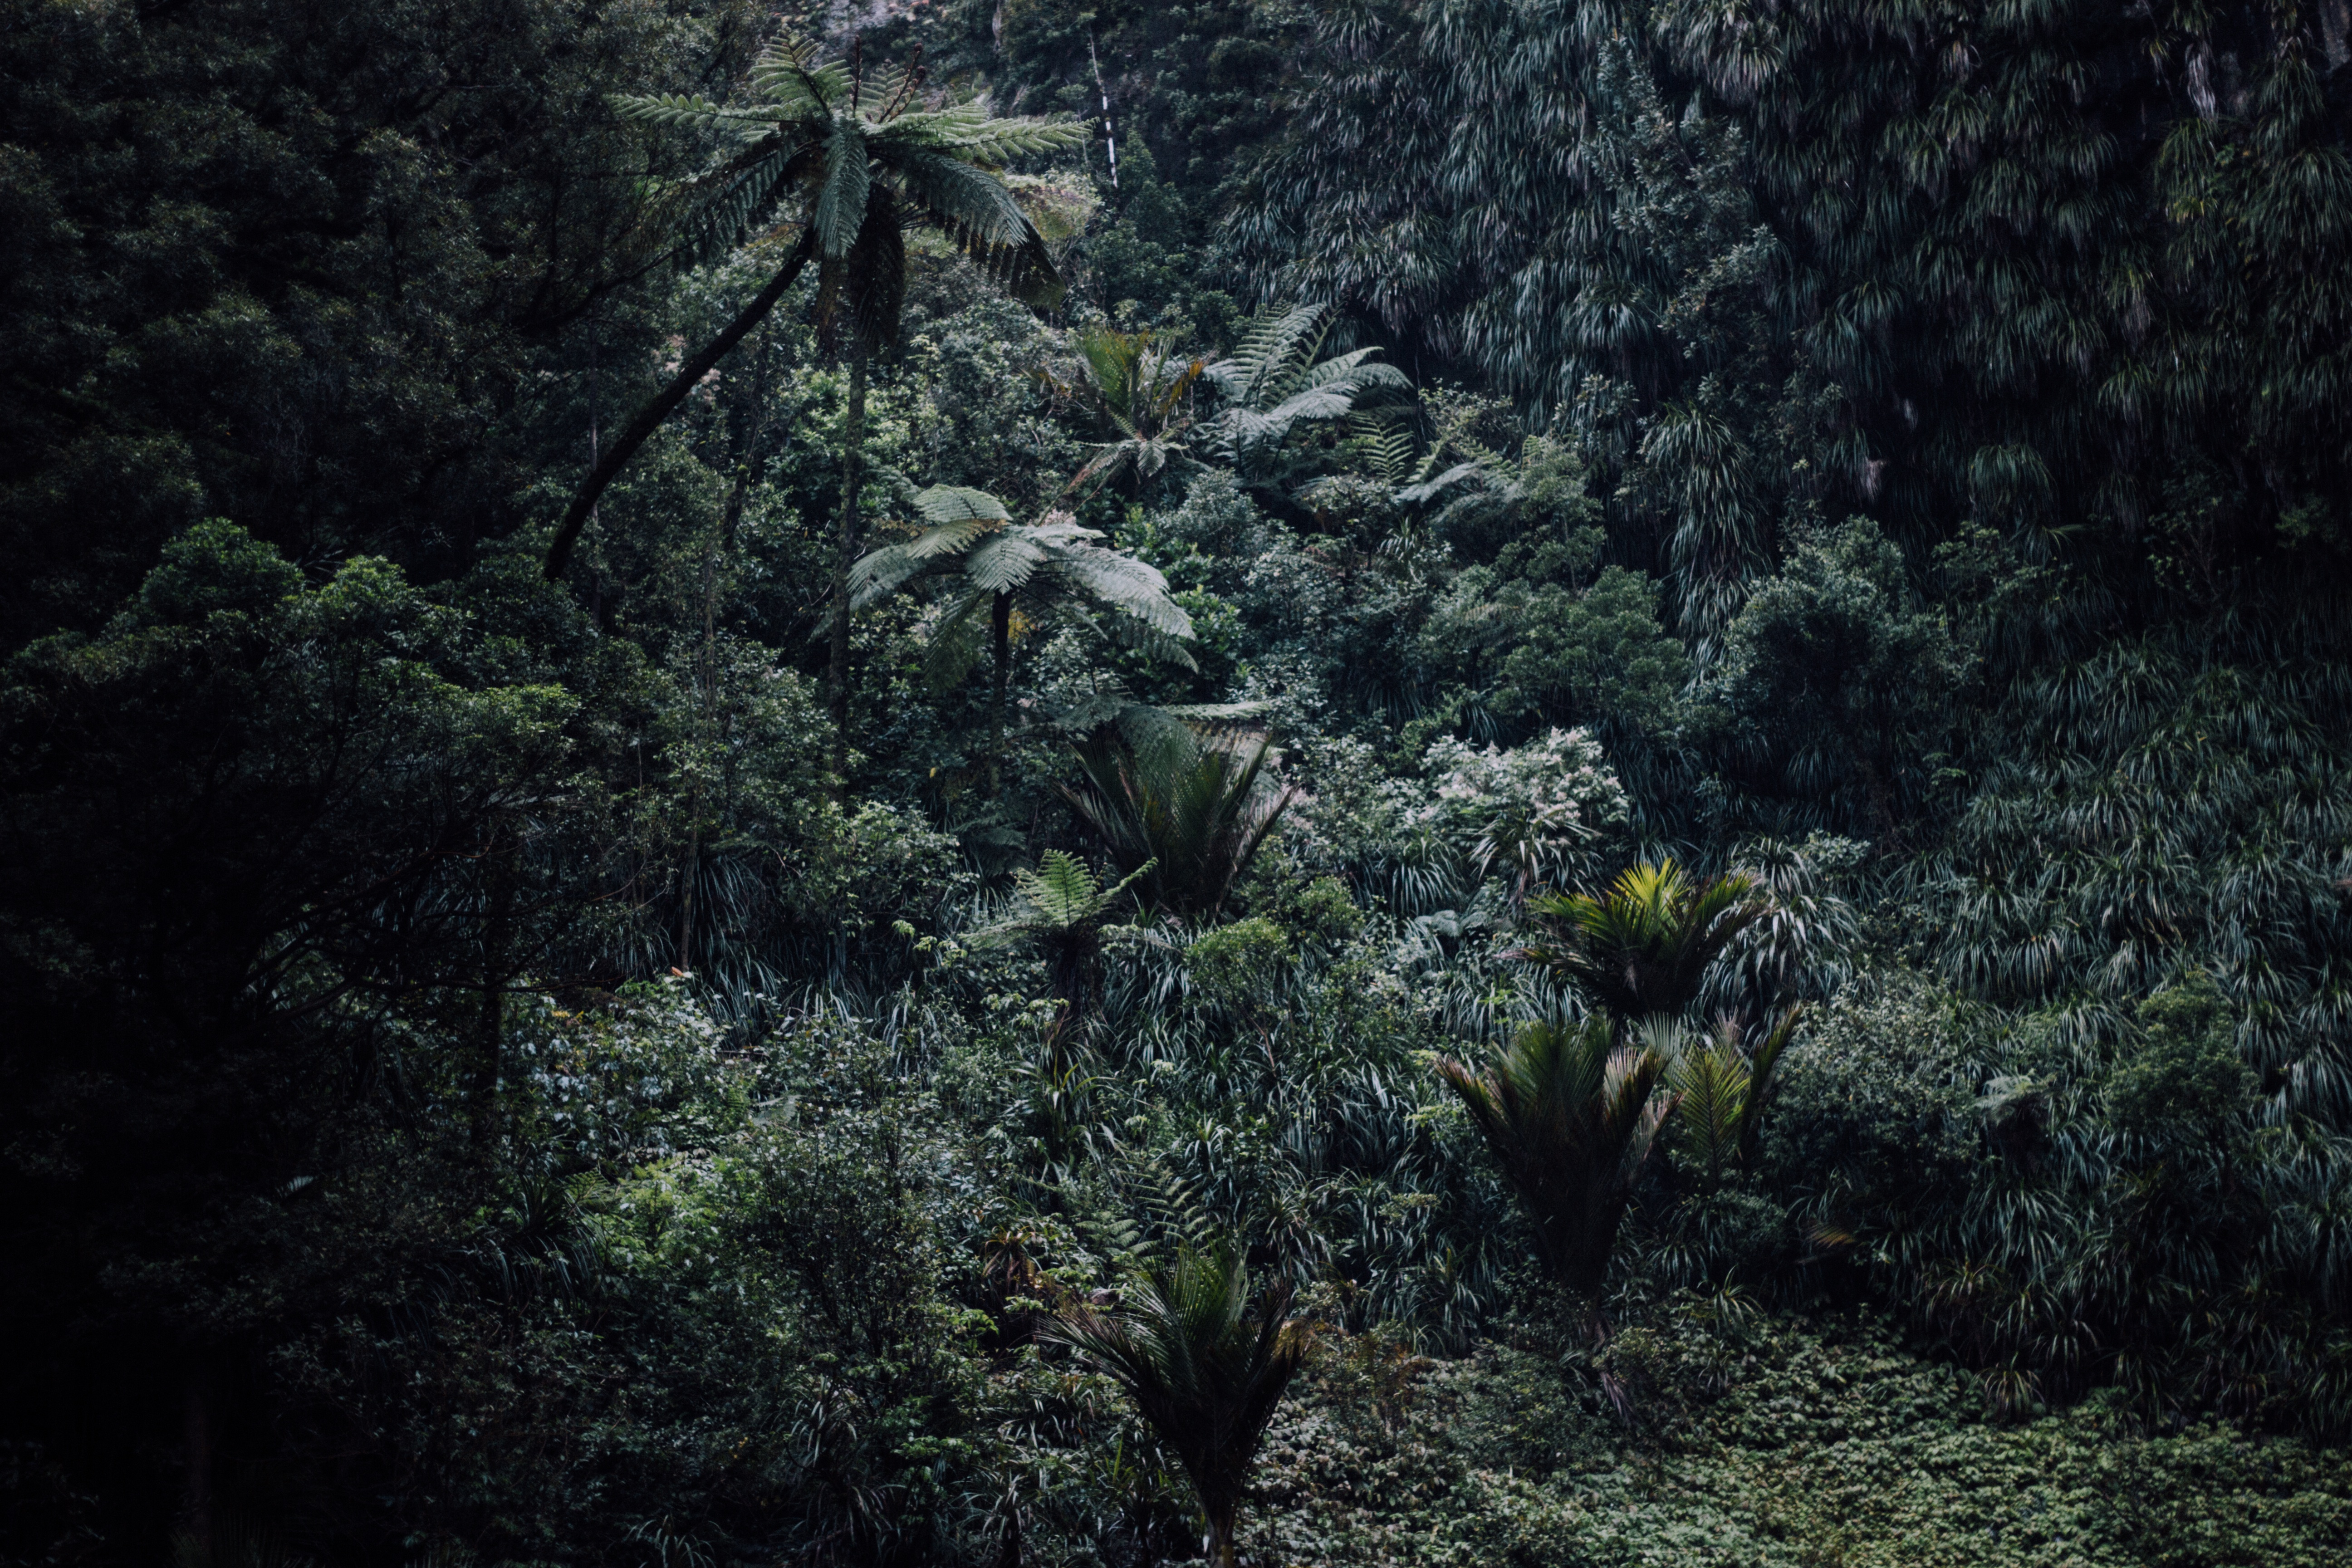
tree, nature, forest, wilderness, flower, foliage, green, jungle, evergreen, botany, flora, spruce, vegetation, rainforest, wetland, plantation, woodland, habitat, ecosystem, screenshot, biome, old growth forest, natural environment, geographical feature, temperate coniferous forest